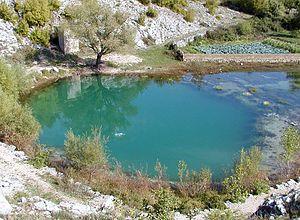
La Cetina est un cours d’eau du centre de la Dalmatie en Croatie. Elle prend sa source à 385 mètres d’altitude, s’écoule sur 105 km avant de se jeter dans la mer Adriatique.